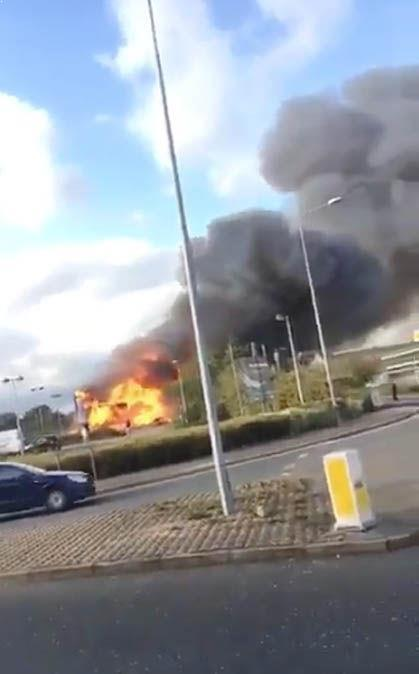
Fire: yes
Smoke: yes